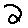
Label: 2